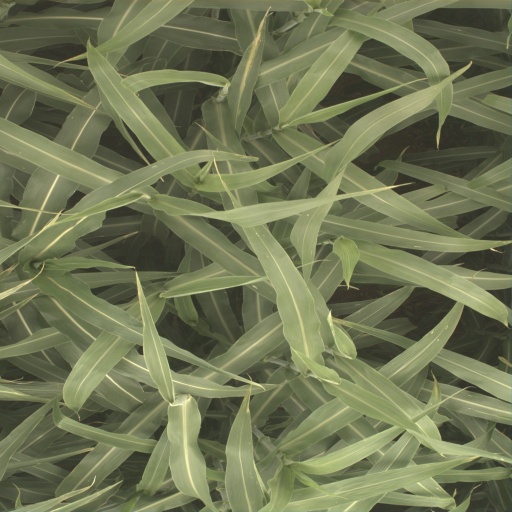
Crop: sorghum